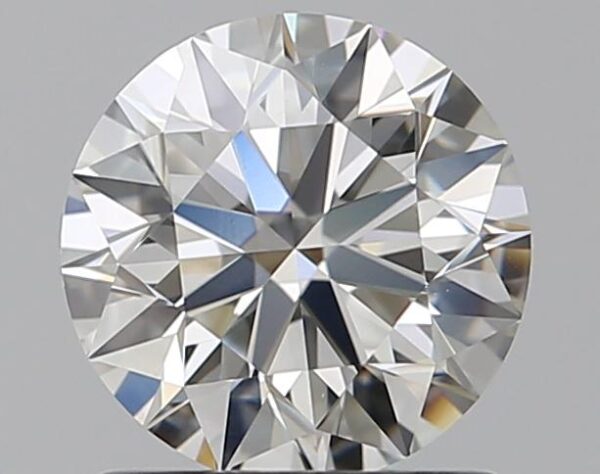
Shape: round
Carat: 1.02
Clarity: VS1
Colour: I
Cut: EX
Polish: EX
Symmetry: EX
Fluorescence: N
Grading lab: GIA
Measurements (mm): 6.4 x 6.42 x 4